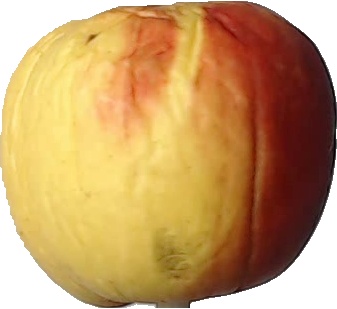
Label: apple_red_yellow_1